Madian, Beijing

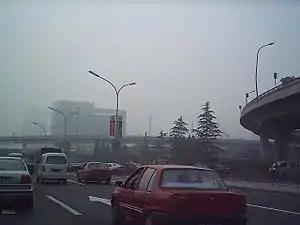
Madian node and bridge

Madian ( "Caravansary" or "Horse Pasture") is a community in Haidian District, Beijing, China. It is adjacent to the intersection of the 3rd Ring Road and the Jingzang Expressway (formerly Badaling Expressway), at the Haidian District-Xicheng District border. Two separate subdistrict offices serve portions of Madian.